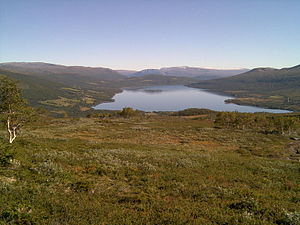
Gjevillvatnet
Gjevillvatnet set mod sydøst
Gjevillvatnet set mod sydøst
Gjevillvatnet er en sø i Oppdal kommune i Trøndelag fylke i Norge. Søen ligger i Oppdal Bygdealmenning der er en af Norges største private ejendomme.